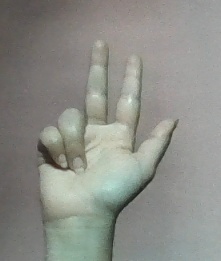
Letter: al